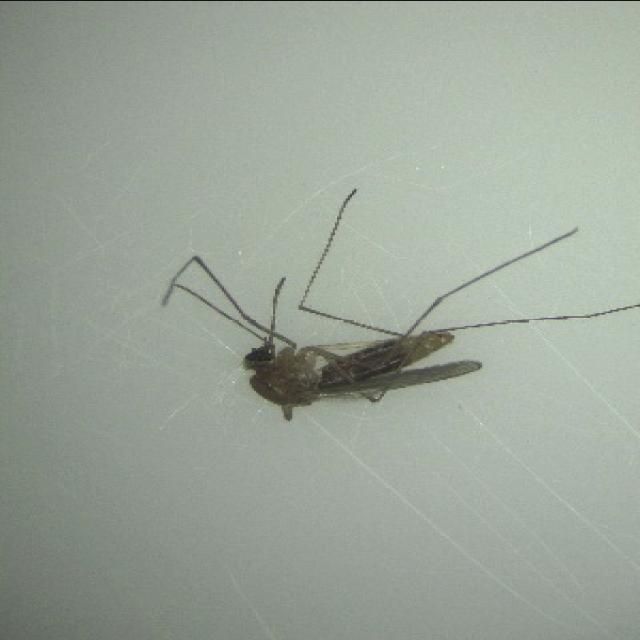
Species: culex_pipiens